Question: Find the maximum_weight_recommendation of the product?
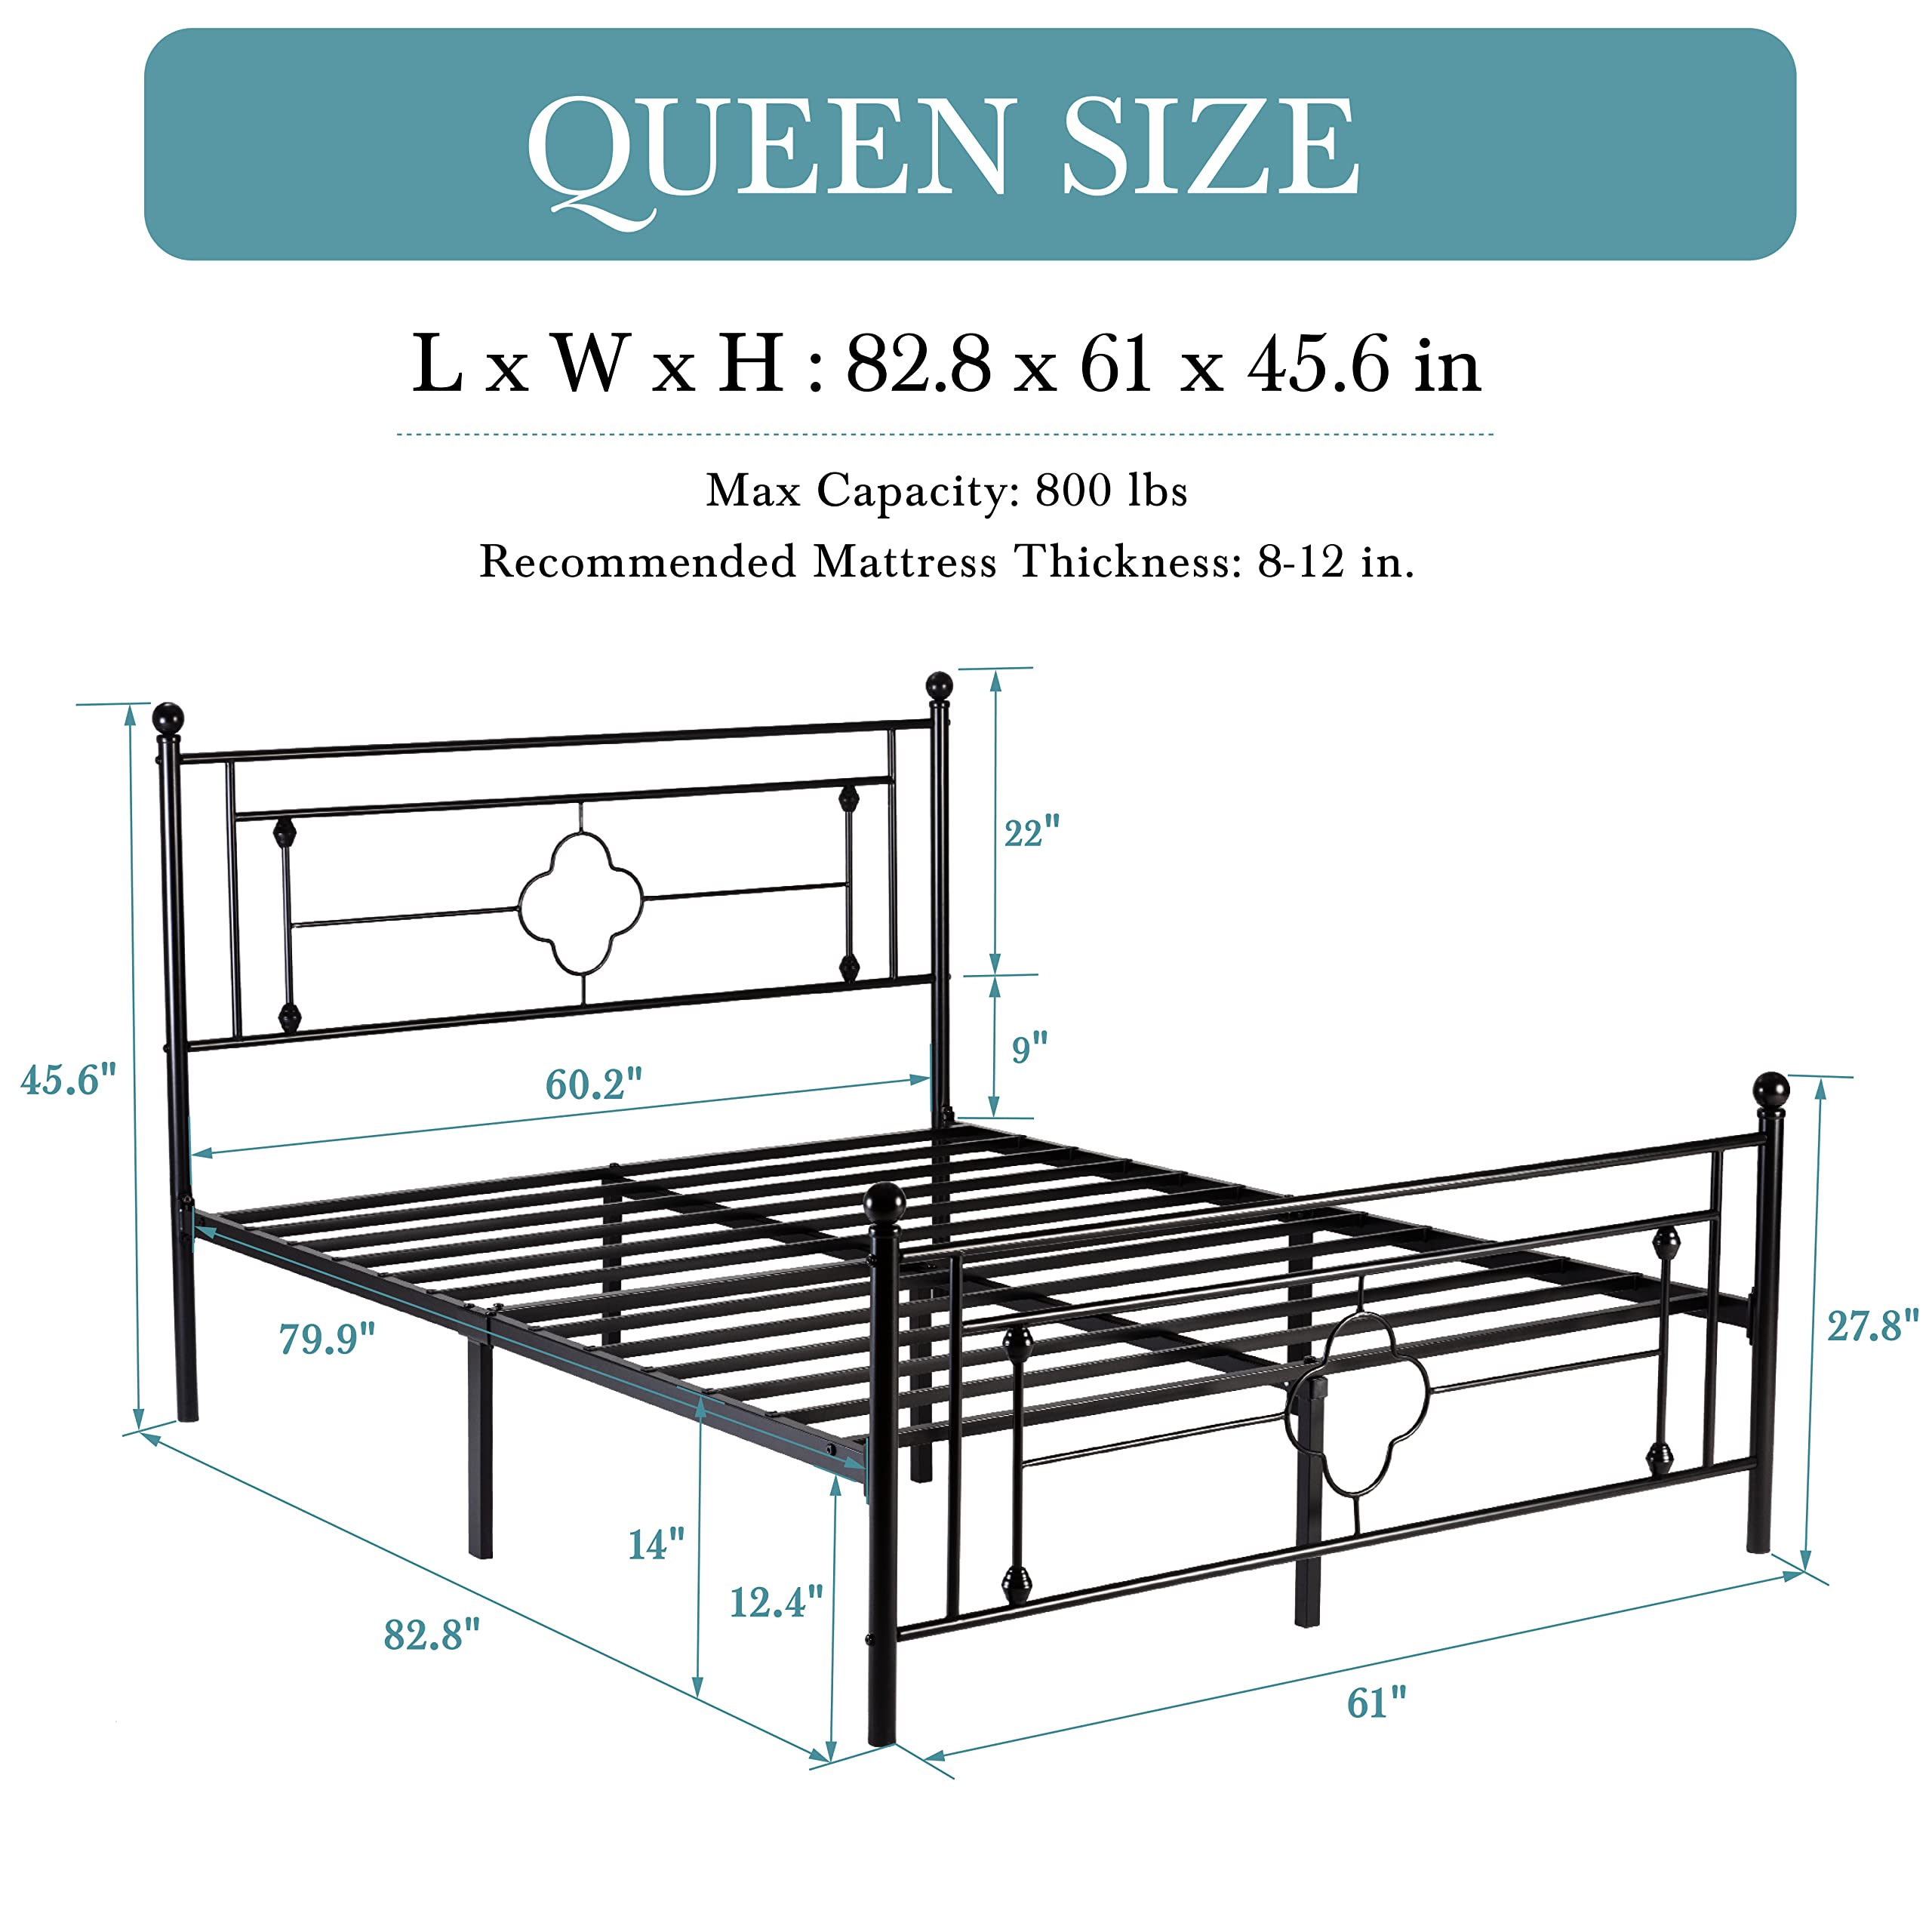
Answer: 800 pound